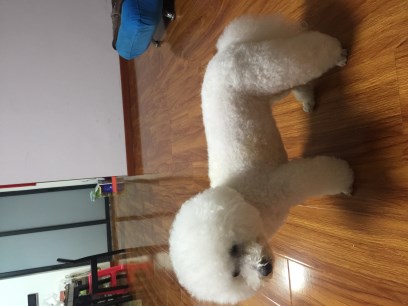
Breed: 3083-n000117-Bichon_Frise